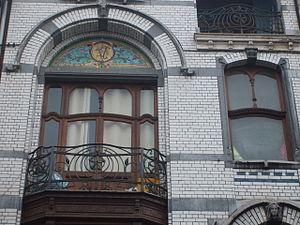
2ème étage, Hôtel Verlaine, rue Grandgagnage 12, Liège, Wallonie, Belgique. Il a été construit en 1910 par Maurice Devignée, architecte art nouveau liégeois de grande renommée.
La ville belge de Liège compte plus de 200 maisons de style Art nouveau ou en comportant certains éléments.
L'hôtel Verlaine est une des plus belles réalisations de style art nouveau à Liège, en Belgique.